Third Street Bridge (Cannon Falls, Minnesota)

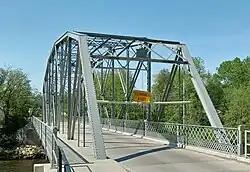
The Third Street Bridge from the south

Third Street Bridge is a historic bridge over the Cannon River in Cannon Falls, Minnesota, United States. It is a Pennsylvania through truss bridge constructed of steel. The bridge is long and wide. It was listed on the National Register of Historic Places in 1989. It is also part of the "Iron and Steel Bridges in Minnesota" Multiple Property Nomination.